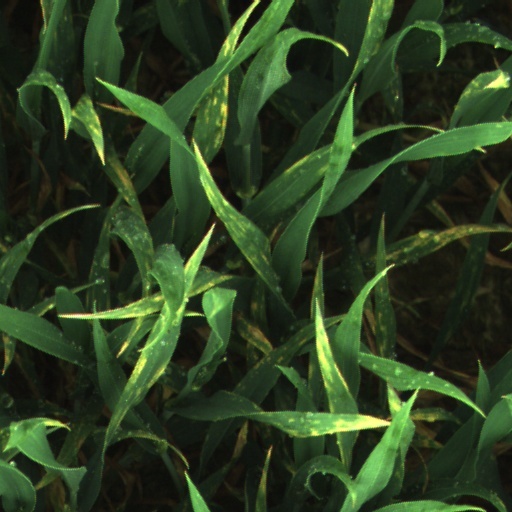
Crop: wheat